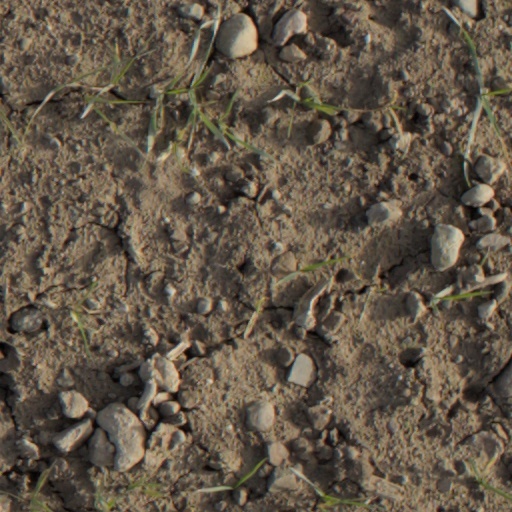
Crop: wheat